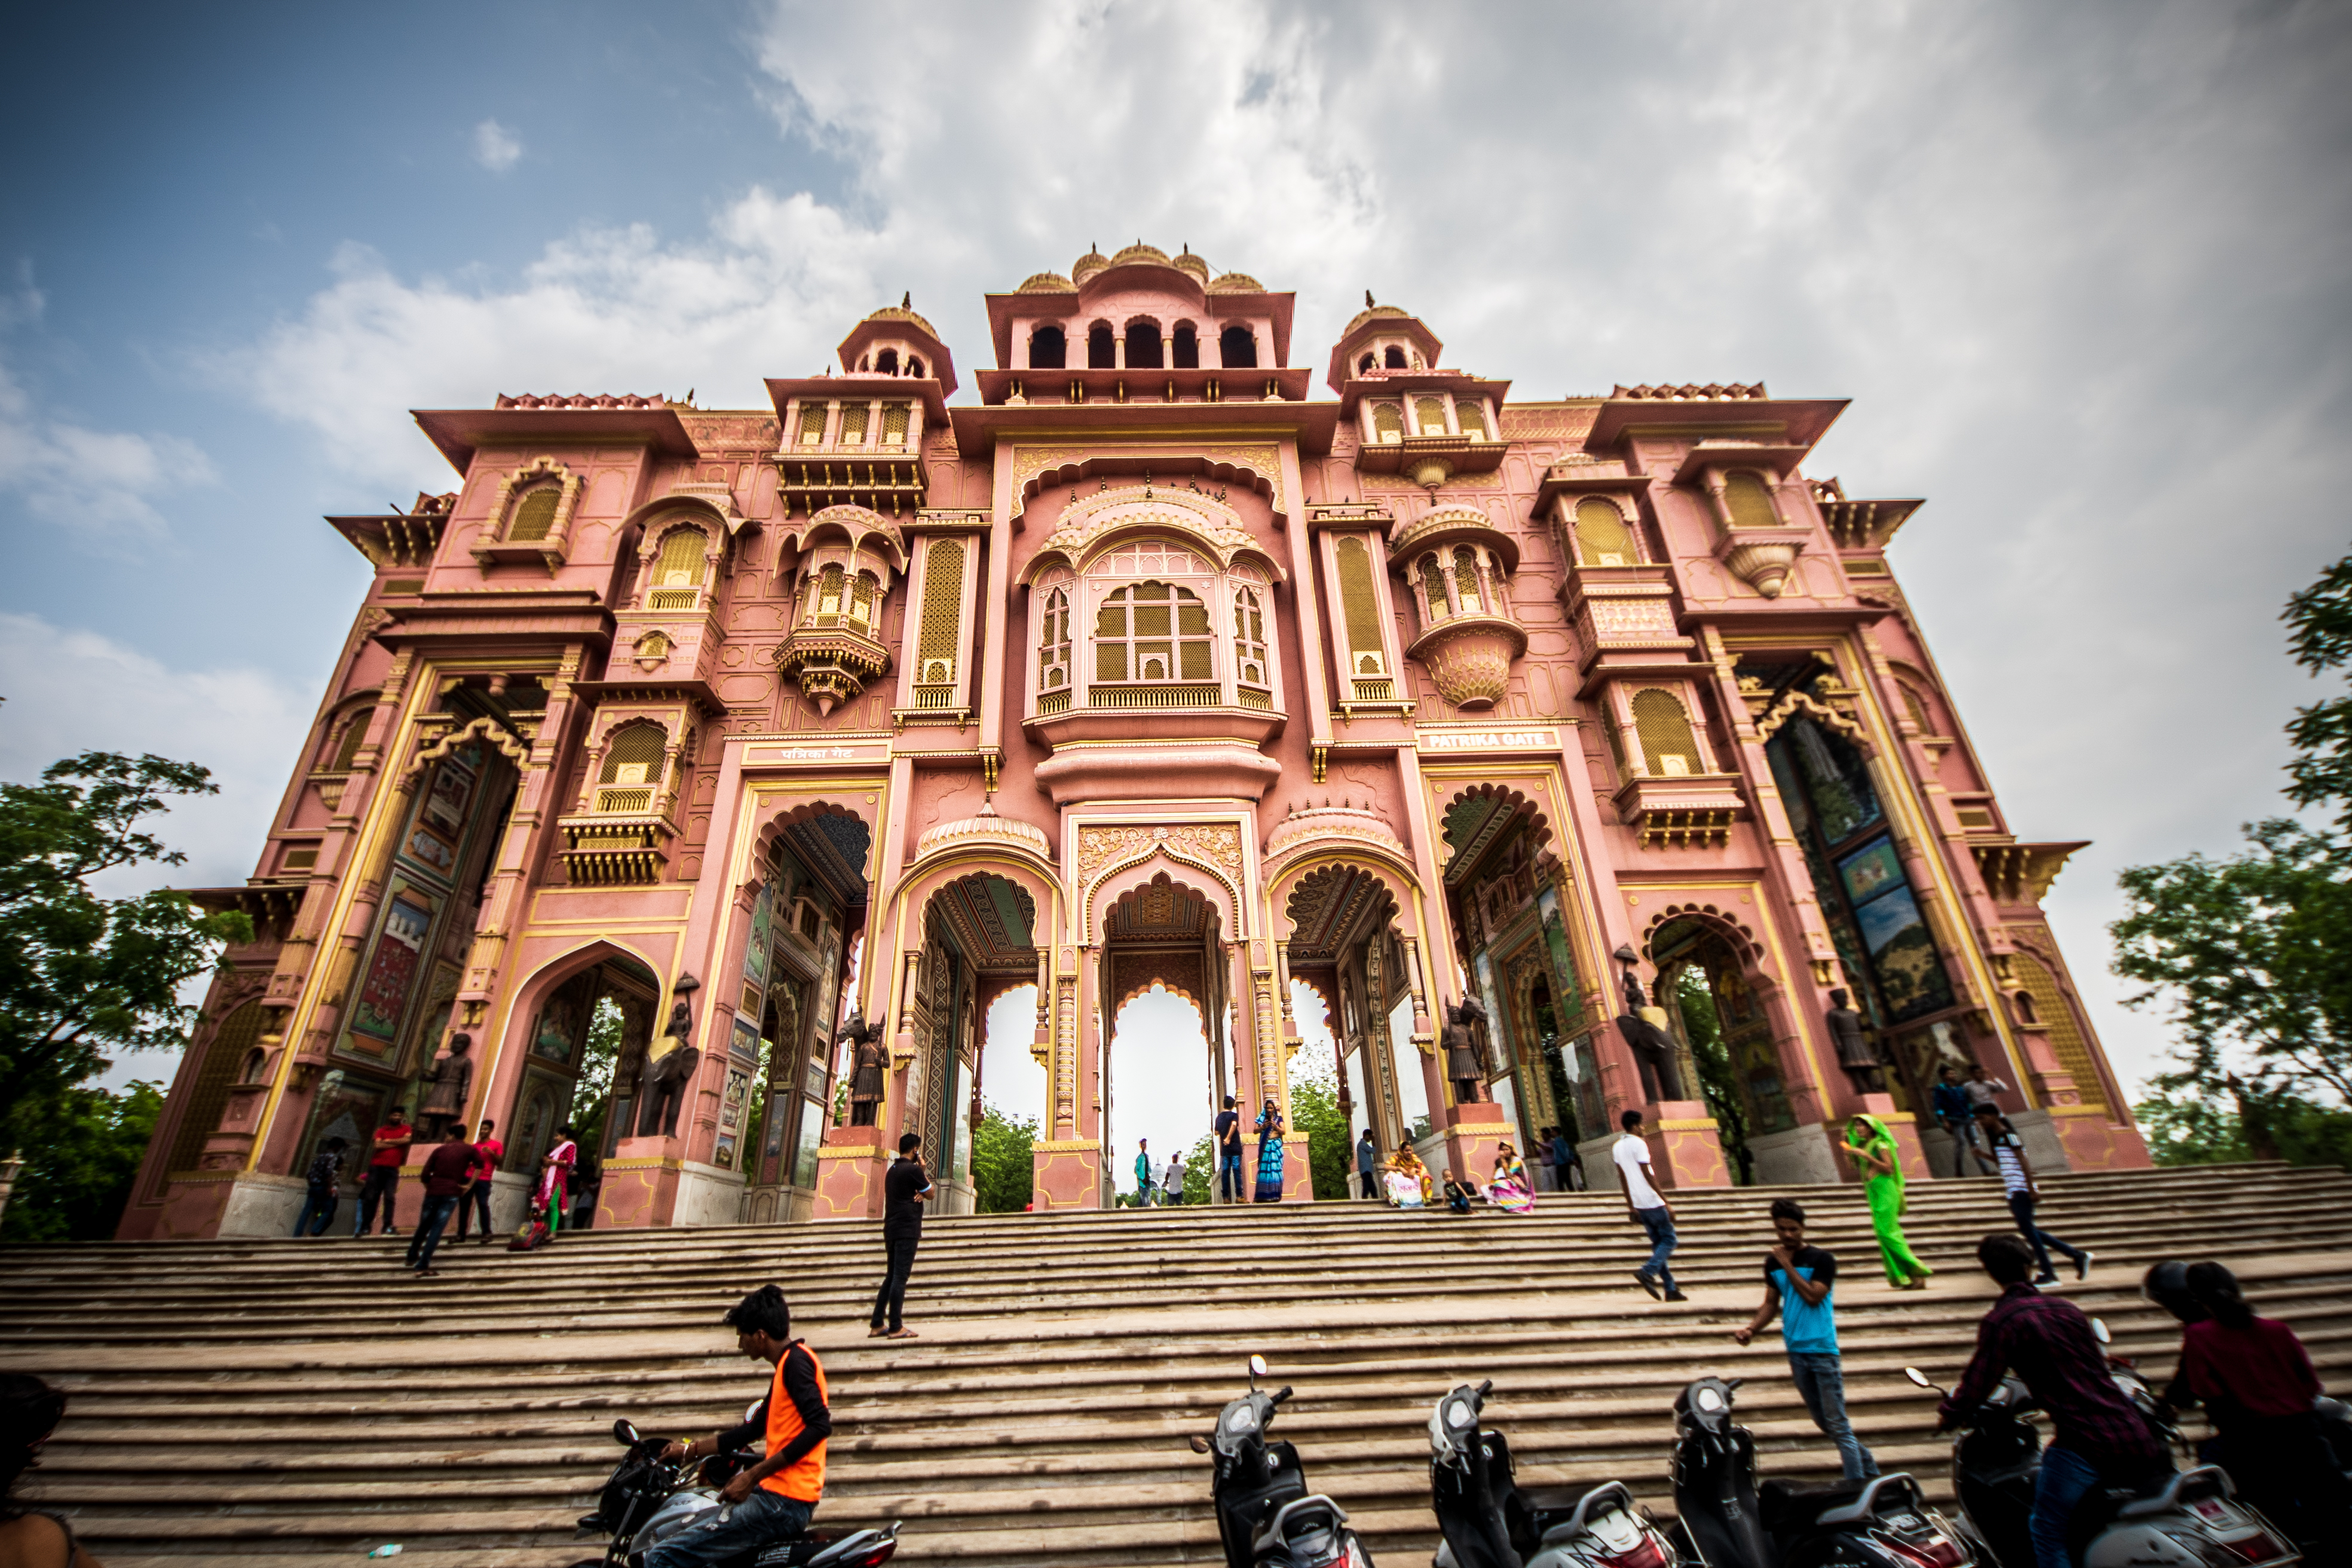
jaipur, ancient, antique, architecture, art, asia, asian, attraction, beautiful, blue, building, circle, city, colorful, culture, decoration, decorative, design, destination, detail, door, exterior, famous, garden, gate, heritage, historical, history, india, indian, interior, landmark, mahal, old, palace, pattern, pink, rajasthan, religion, style, tourism, tourist, town, traditional, travel, wall, sky, historic site, temple, place of worship, facade, photography, tourist attraction, classical architecture, arch, hindu temple, leisure, vacation